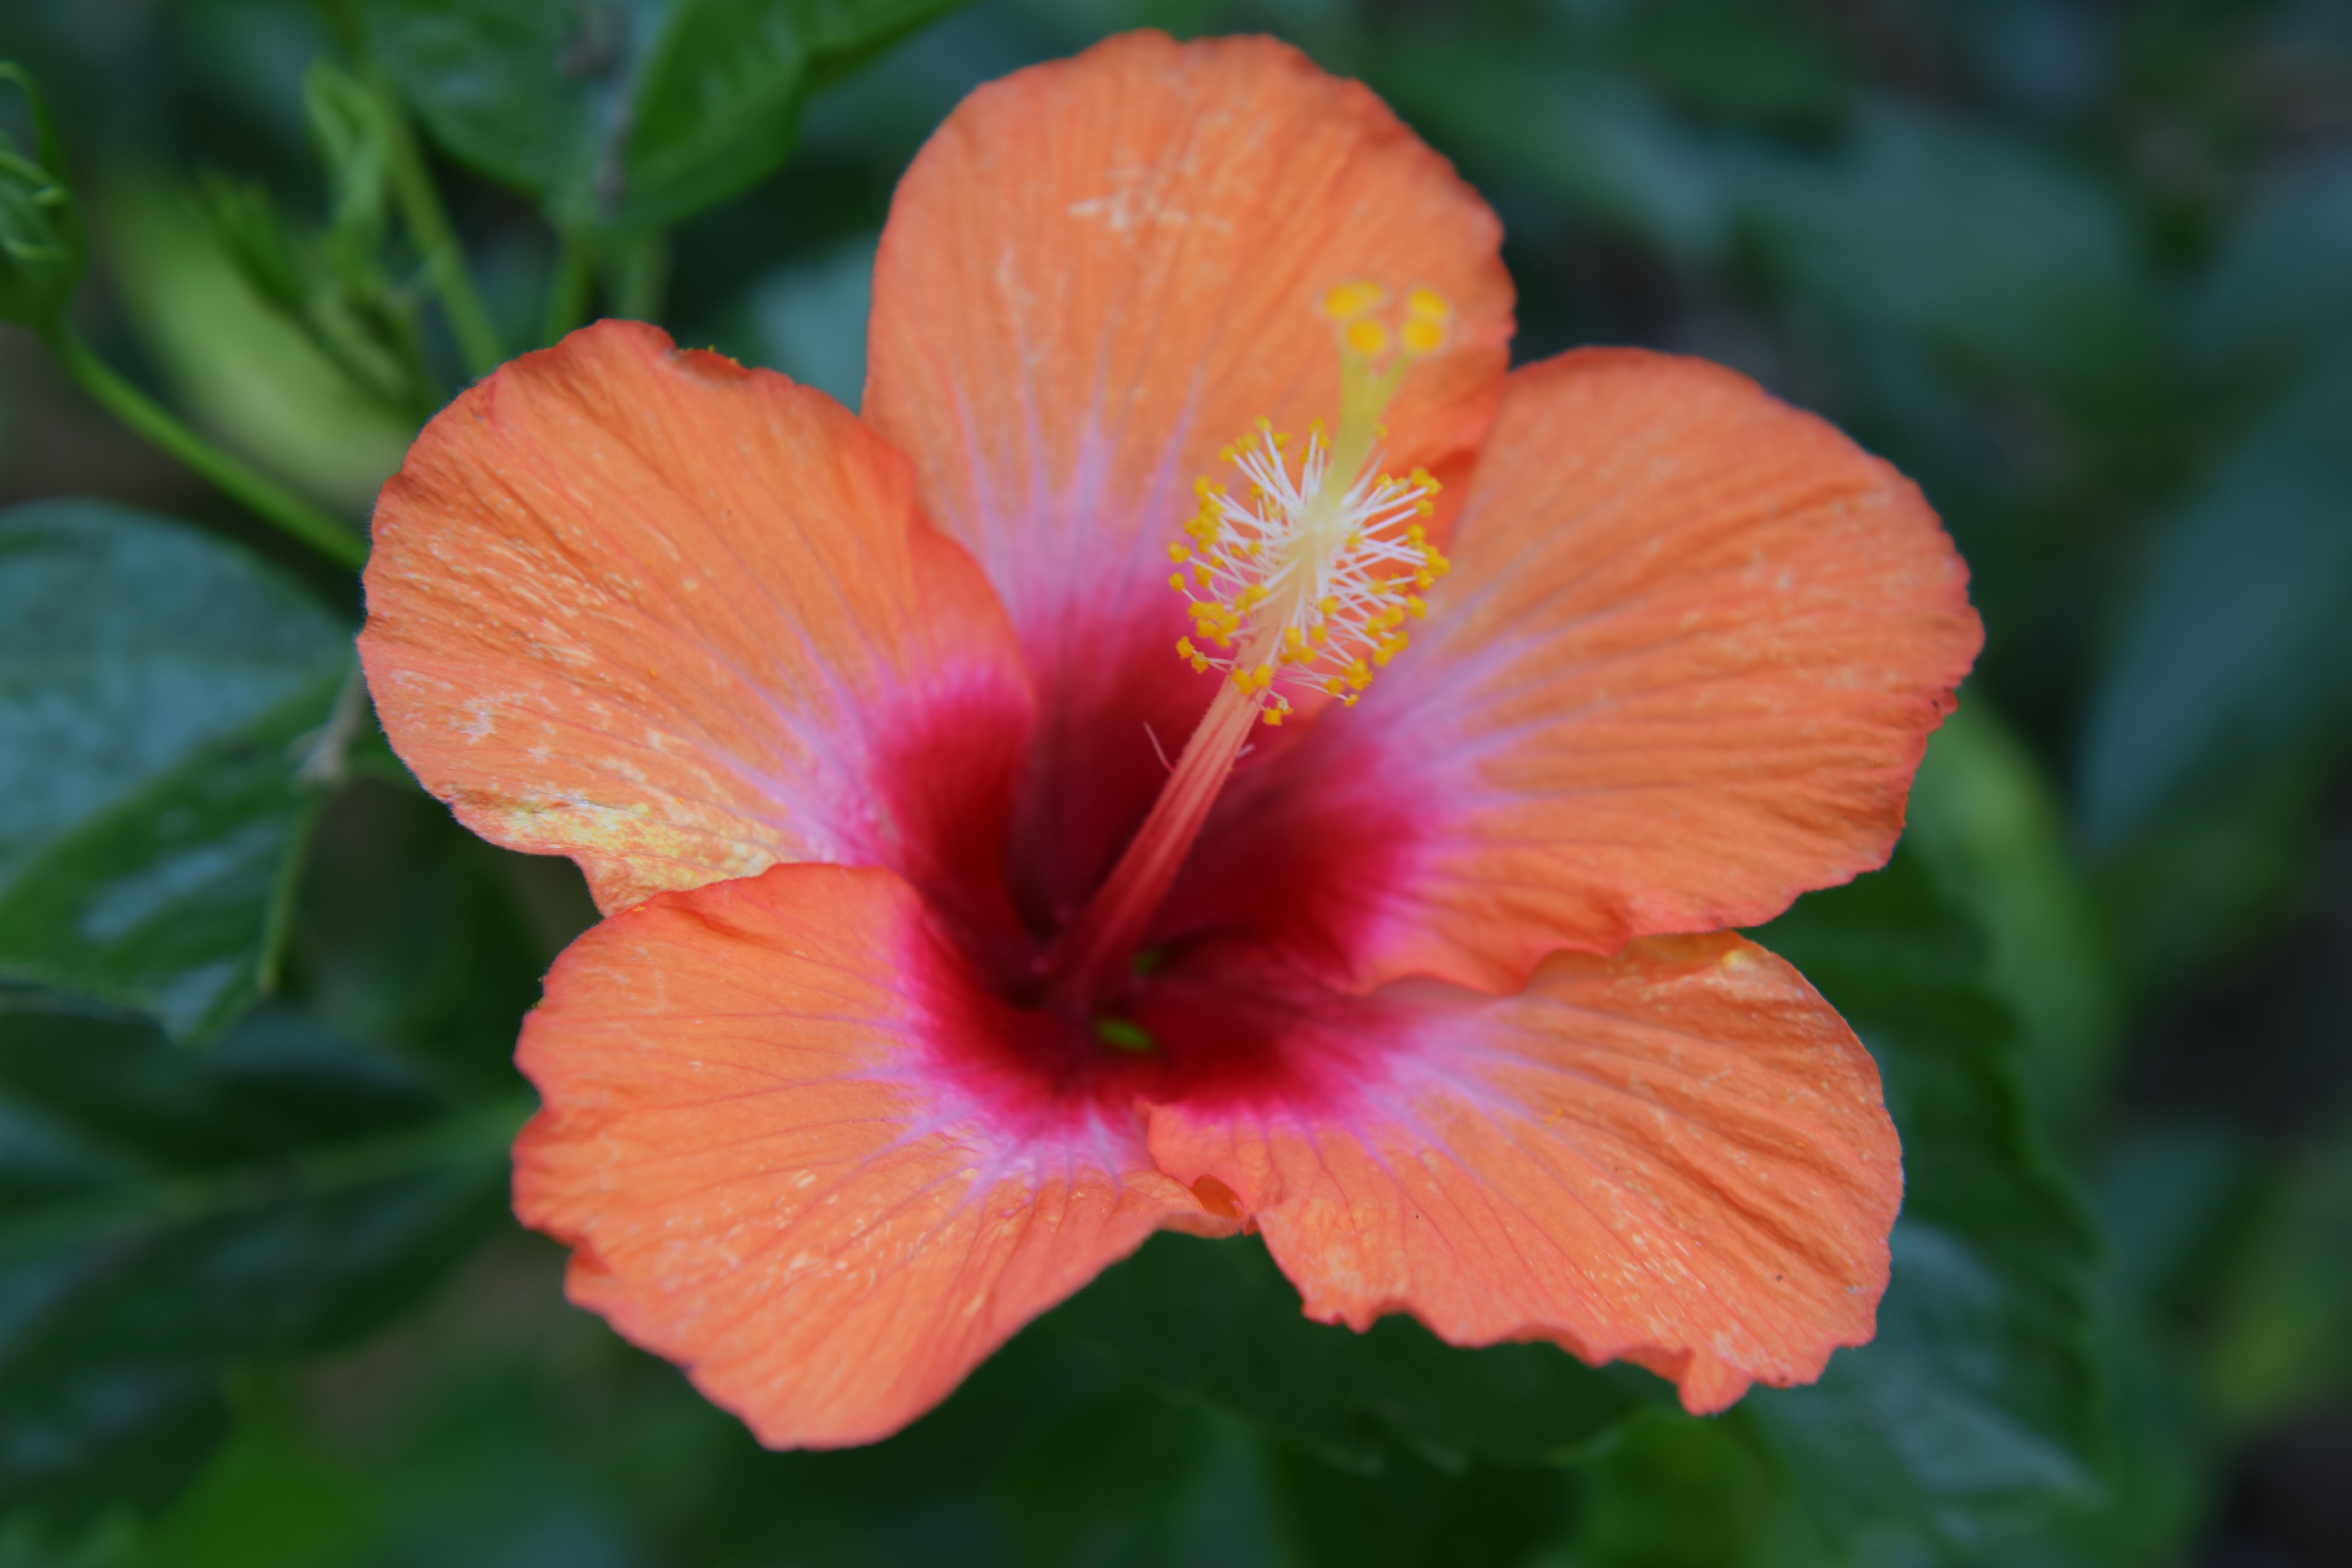
plant, flower, petal, flora, hibiscus, malvales, macro photography, flowering plant, chinese hibiscus, annual plant, land plant, mallow family